Cy Williams

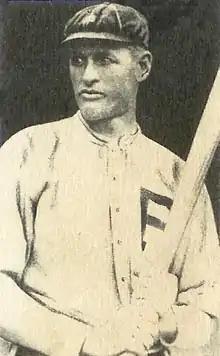
1921 baseball card of Williams

Frederick "Cy" Williams (December 21, 1887 – April 23, 1974) was an American professional baseball player. He played in Major League Baseball as an outfielder for the Chicago Cubs (1912–17) and Philadelphia Phillies (1918–30). As Major League Baseball emerged from the dead-ball era, Williams became one of the most prominent home run hitters in the National League.